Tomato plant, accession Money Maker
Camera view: horizontal (90 deg, fisheye); turntable rotation: 90 degrees
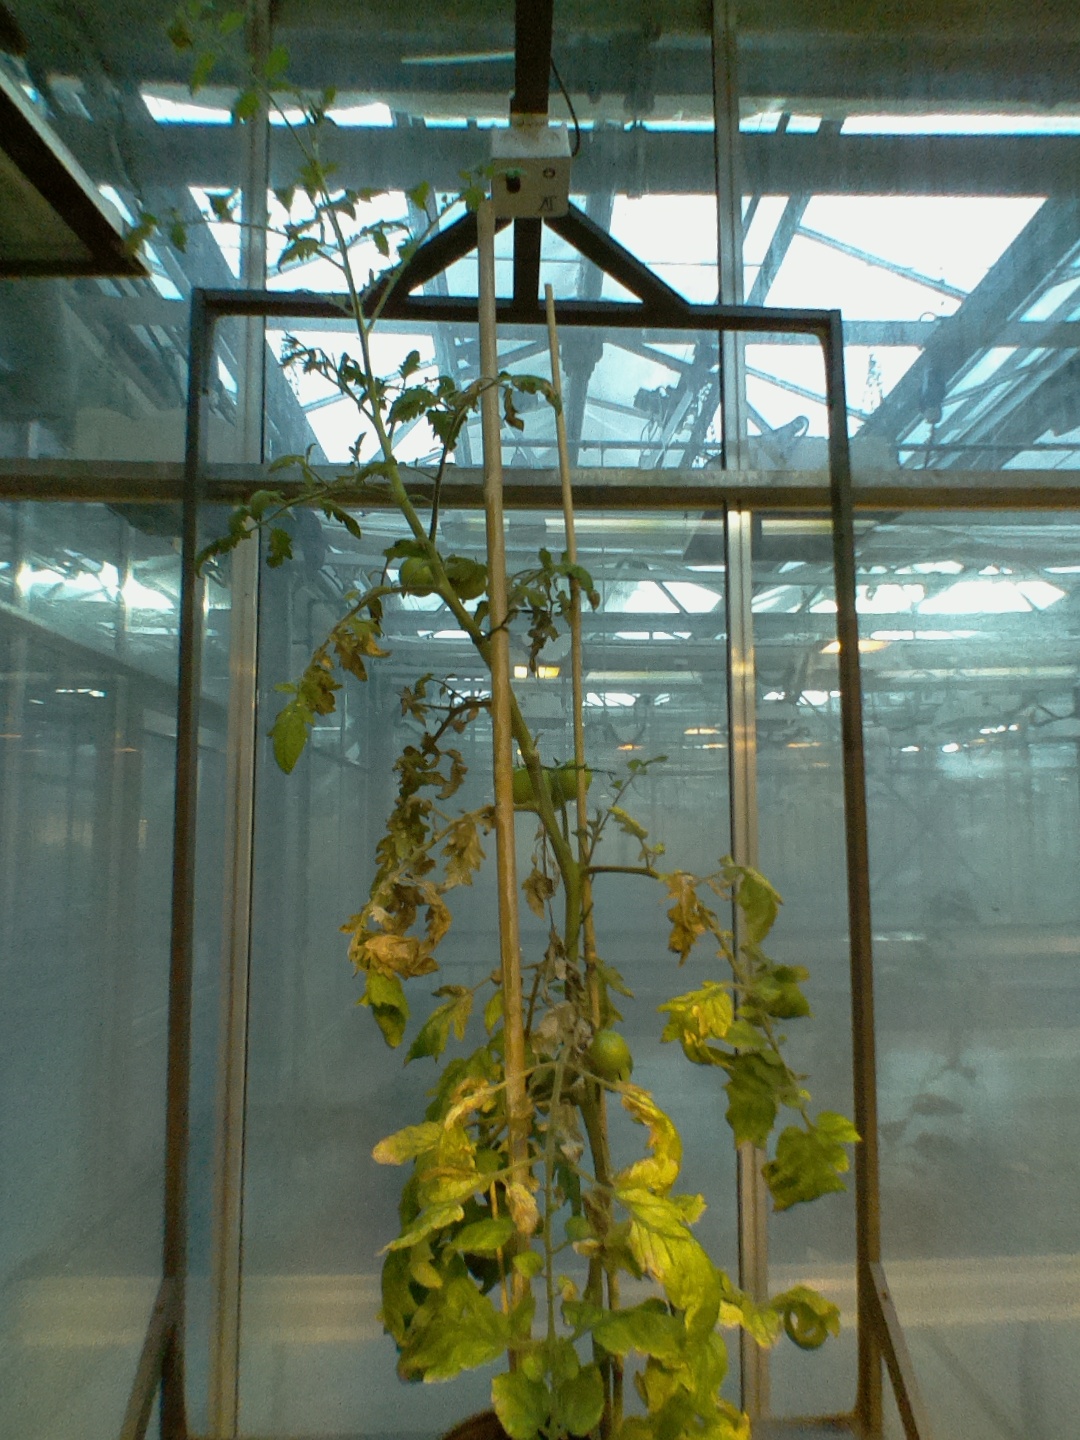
BBCH growth stage 75: 50%-60% of final fruit size